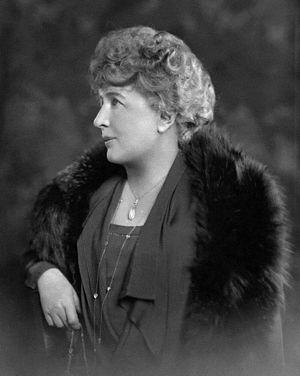
Katherine Mayo est une nationaliste blanche, chercheuse et historienne américaine. Elle fait son entrée dans la vie publique en tant qu'écrivain politique prônant le nativisme protestant anglo-saxon blanc, l'opposition à l'immigration non blanche et catholique aux États-Unis, et à l'intégration des esclaves afro-américains récemment émancipés. Elle se fait connaître en dénonçant la déclaration d'indépendance des Philippines pour des motifs racistes et religieux, puis en publiant son œuvre la plus connue, Mother India, dans laquelle elle s'oppose à l'indépendance de l'Inde vis-à-vis de la domination britannique. Son travail est reçu positivement dans les cercles proches du gouvernement britannique et parmi les racialistes anglophiles américains, mais est critiqué par d'autres pour son racisme et son indophobie.